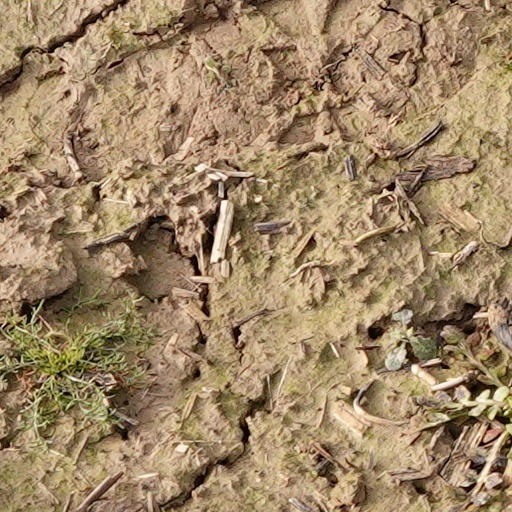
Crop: wheat